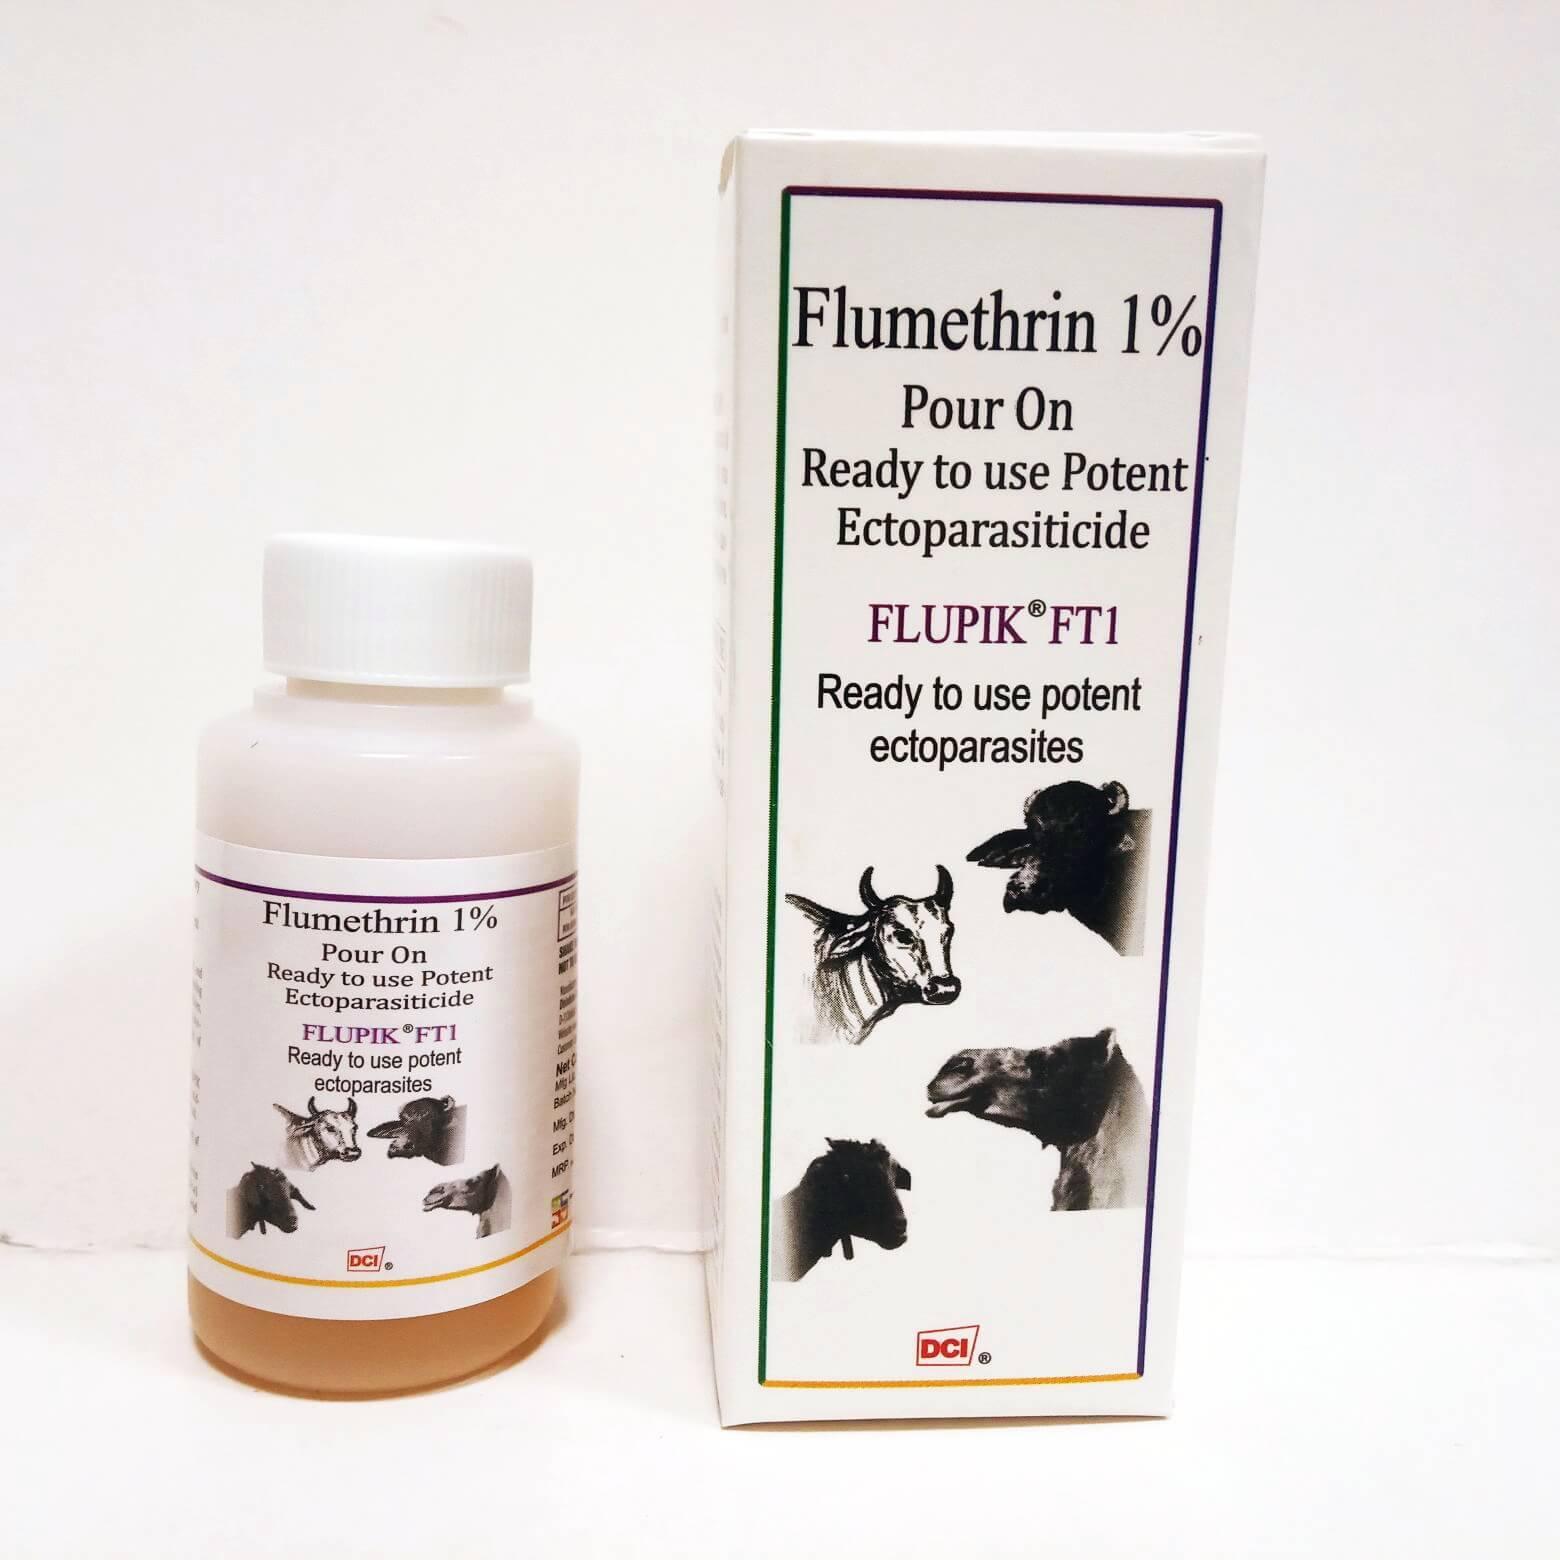
Dawa za pembejeo ama dawa za wanyama zikiwa na jina ya dawa hio na maelekezo ya kwamba inatumika kwa wanyama gani na inatibu nini katika wanyama hao wakufugwa.